Karl Ross

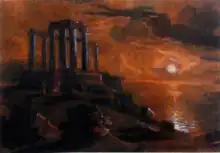
Painting of the Temple of Poseidon at Cape Sounion by Ross, .

Karl Ross (15 November 1816 – 5 February 1858) (also known as Charles) was a German painter. He is most known for his paintings of classical landscapes. He was the brother of the classical archaeologist Ludwig Ross, and executed several of his paintings during travels with Ludwig and other companions throughout Greece.